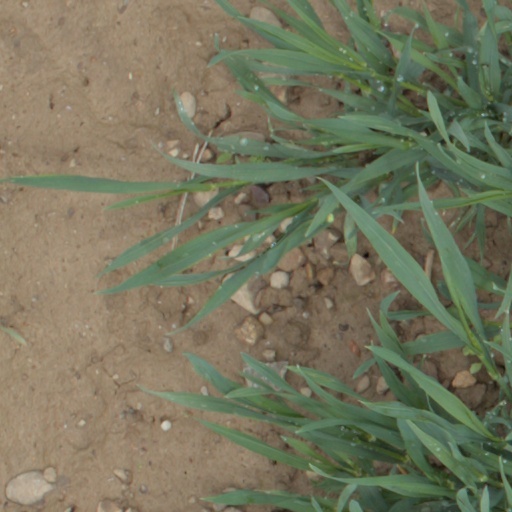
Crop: wheat